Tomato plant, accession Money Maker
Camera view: horizontal (90 deg, fisheye); turntable rotation: 330 degrees
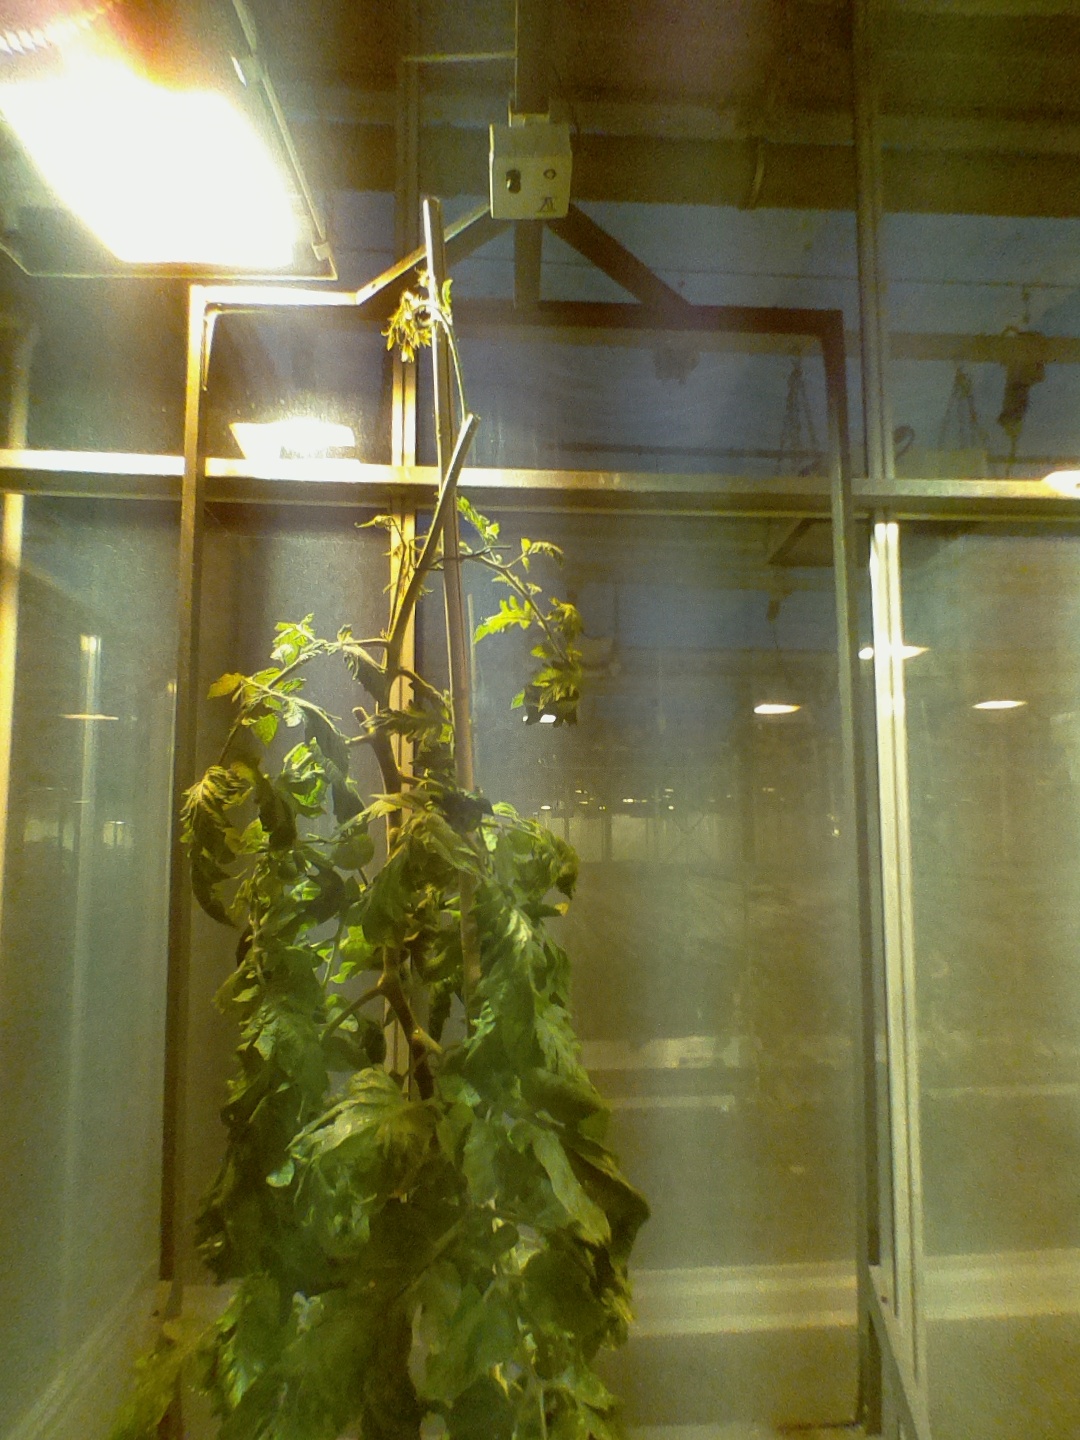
BBCH growth stage 73: 30%-40% of final fruit size